Sclerocyte

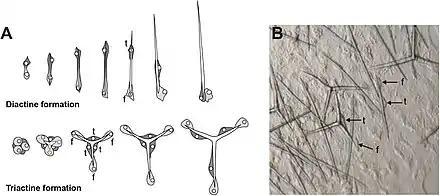
Formation of spicule by sclerocytes in calcareous sponges

Sclerocytes are specialised cells that secrete the mineralized structures in the body wall of some invertebrates.